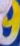
Number: 9